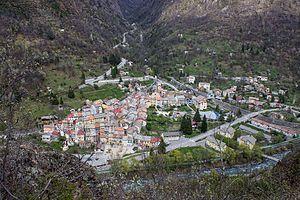
Isola est un petit village des Alpes Maritimes, au Sud Est de la France
Isola est une commune française située dans le département des Alpes-Maritimes, en région Provence-Alpes-Côte d'Azur.